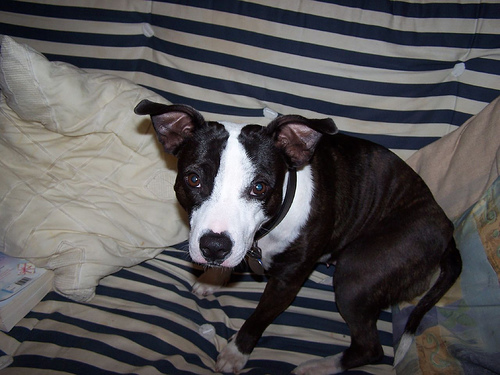
Animal: dog
Breed: staffordshire bull terrier